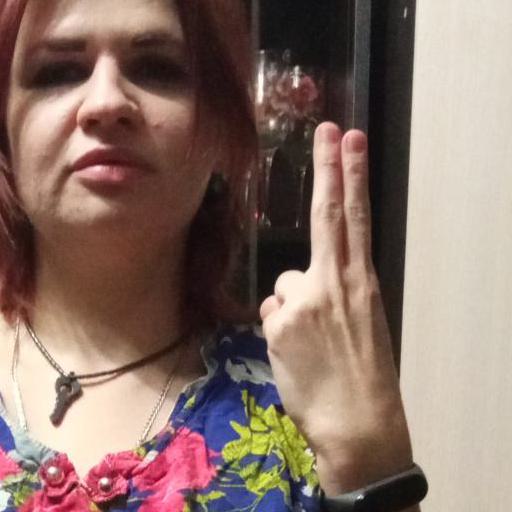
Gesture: two_up_inverted